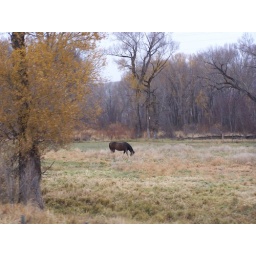
a horse in the foggy field